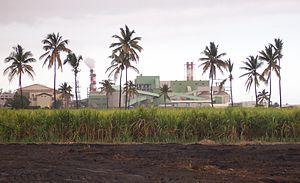
La plaine du Gol, ou plateau du Gol, est une plaine côtière du sud-ouest de l'île de La Réunion, département d'outre-mer français dans l'océan Indien.
La cogénération est la production simultanée de deux formes d’énergie différentes dans la même centrale. Le cas le plus fréquent est la production simultanée d'électricité et de chaleur utile par des moteurs thermiques ou des turbines à gaz.
Le château du Gol est un château disparu de l'île Bourbon, un département d'outre-mer français dans l'océan Indien.